Stadion der Freundschaft (Gera)

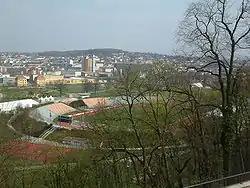

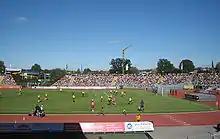
Stadion der Freundschaft

Stadion der Freundschaft is a multi-use stadium in Gera, Germany. It is currently used for football game and is the home stadium of 1. FC Gera 03. The stadium is able to hold 15,900 spectators and was built in 1954.